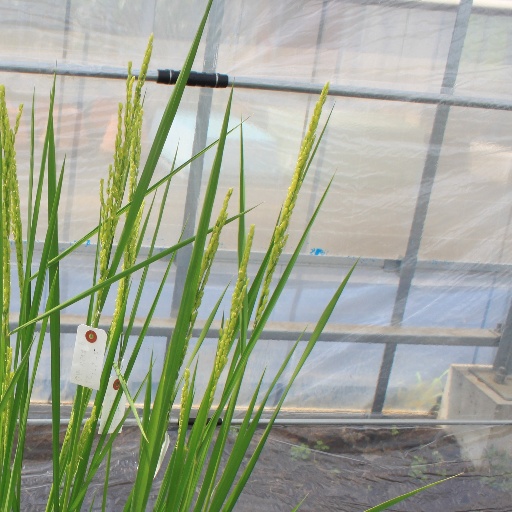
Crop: rice